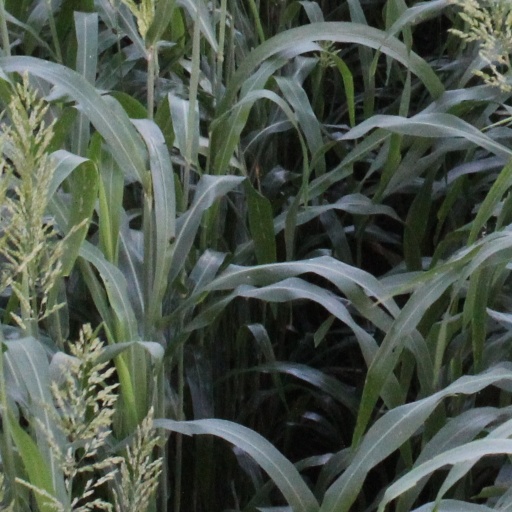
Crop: sorghum